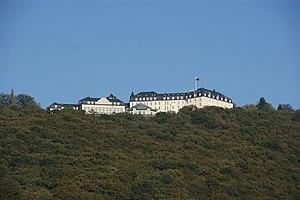
Cet article traite des événements qui se sont produits durant l'année 2001 en Allemagne.
La Haute commission alliée fut créé le 21 septembre 1949 par les États-Unis, le Royaume-Uni et la France afin de réglementer et superviser le développement de l'ancienne trizone devenu la République fédérale d'Allemagne.
Les accords de Bonn dont le nom officiel est Accord sur des arrangements temporaires en Afghanistan en attendant le rétablissement des établissements permanents de gouvernement sont des accords politiques qui ont eu lieu le 5 décembre 2001 à Bonn pour régler l'avenir politique de l'Afghanistan après la chute des Talibans à la suite de l'intervention militaire internationale de 2001.
L'hôtel Petersberg est la résidence d'hôtes de la République fédérale d'Allemagne.